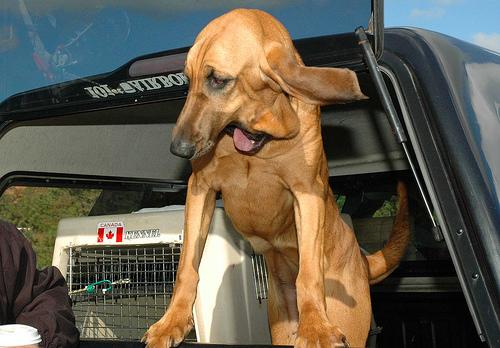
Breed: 207-n000044-bloodhound